Danish language

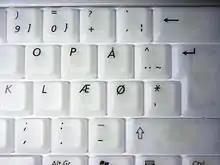
Danish keyboard with keys for Æ, Ø, and Å

Danish is characterized by a prosodic feature called. This is a form of laryngealization or creaky voice. Some sources have described it as a glottal stop, but this is a very infrequent realization, and today phoneticians consider it a phonation type or a prosodic phenomenon. The occurrence is also dependent on stress, and some varieties also realize it primarily as a tone. The has phonemic status, since it serves as the sole distinguishing feature of words with different meanings in minimal pairs such as ("peasants") with , versus ("beans") without . The distribution of in the vocabulary is related to the distribution of the common Scandinavian pitch accents found in most dialects of Norwegian and Swedish.